Cemal Gürsel

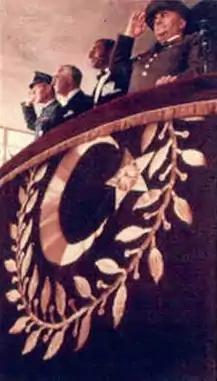
Gürsel (far right) and USAF General Lauris Norstad (far left) at a Republic Day military parade in 1960.

The constitution, which brought for the first time a full text of civil and political rights under constitutional protection along with an improved system of checks and balances in Turkish history, was approved by a referendum held on 10 October 1961. With the establishment of the first Constitutional Court that created a new paradigm shift by scrutinizing the parliamentary rulings as the "checks" organ in 1961 and the addition of a Senate to the parliament, the Turkish Grand National Assembly was re-opened after the general elections, nominated and voted him as the fourth president of Turkey. Journalist Parliamentarian Cihat Baban claims in his book, "The Gallery of Politics" (Politika Galerisi) that Cemal Gürsel told him "We may solve all troubles if Süleyman Demirel becomes the head of the Justice Party (Adalet Partisi). I am working very hard for him to become the party leader. If I succeed in this, I will be happy.." Demirel was elected chairman at the second grand party convention on 28 November 1964. The President of the Republic of Turkey Cemal Gürsel assigned the mandate to form and serve as the Prime Minister of the new government to İsmet İnönü in November 1961, June 1962 and December 1963, to Senator Suat Hayri Ürgüplü in February 1965 and, following the general elections, to Suleyman Demirel of Justice Party in October 1965.